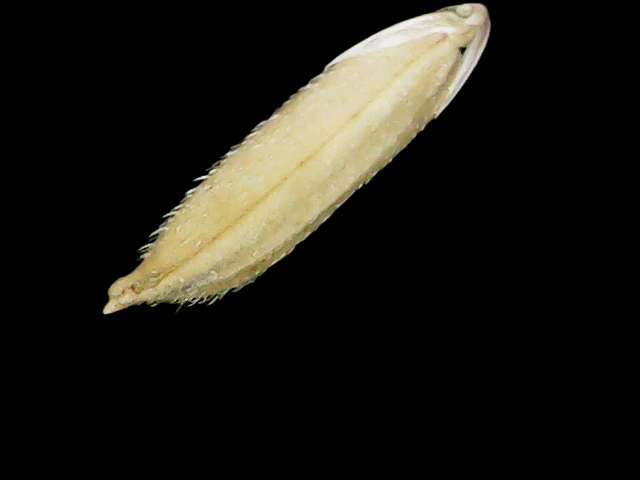
Rice variety: Binadhan11